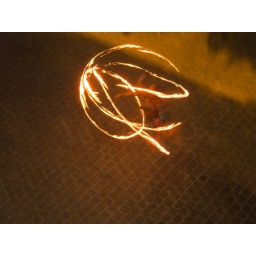
A girl dancing with fire beneath a bridge next to the Louvre.